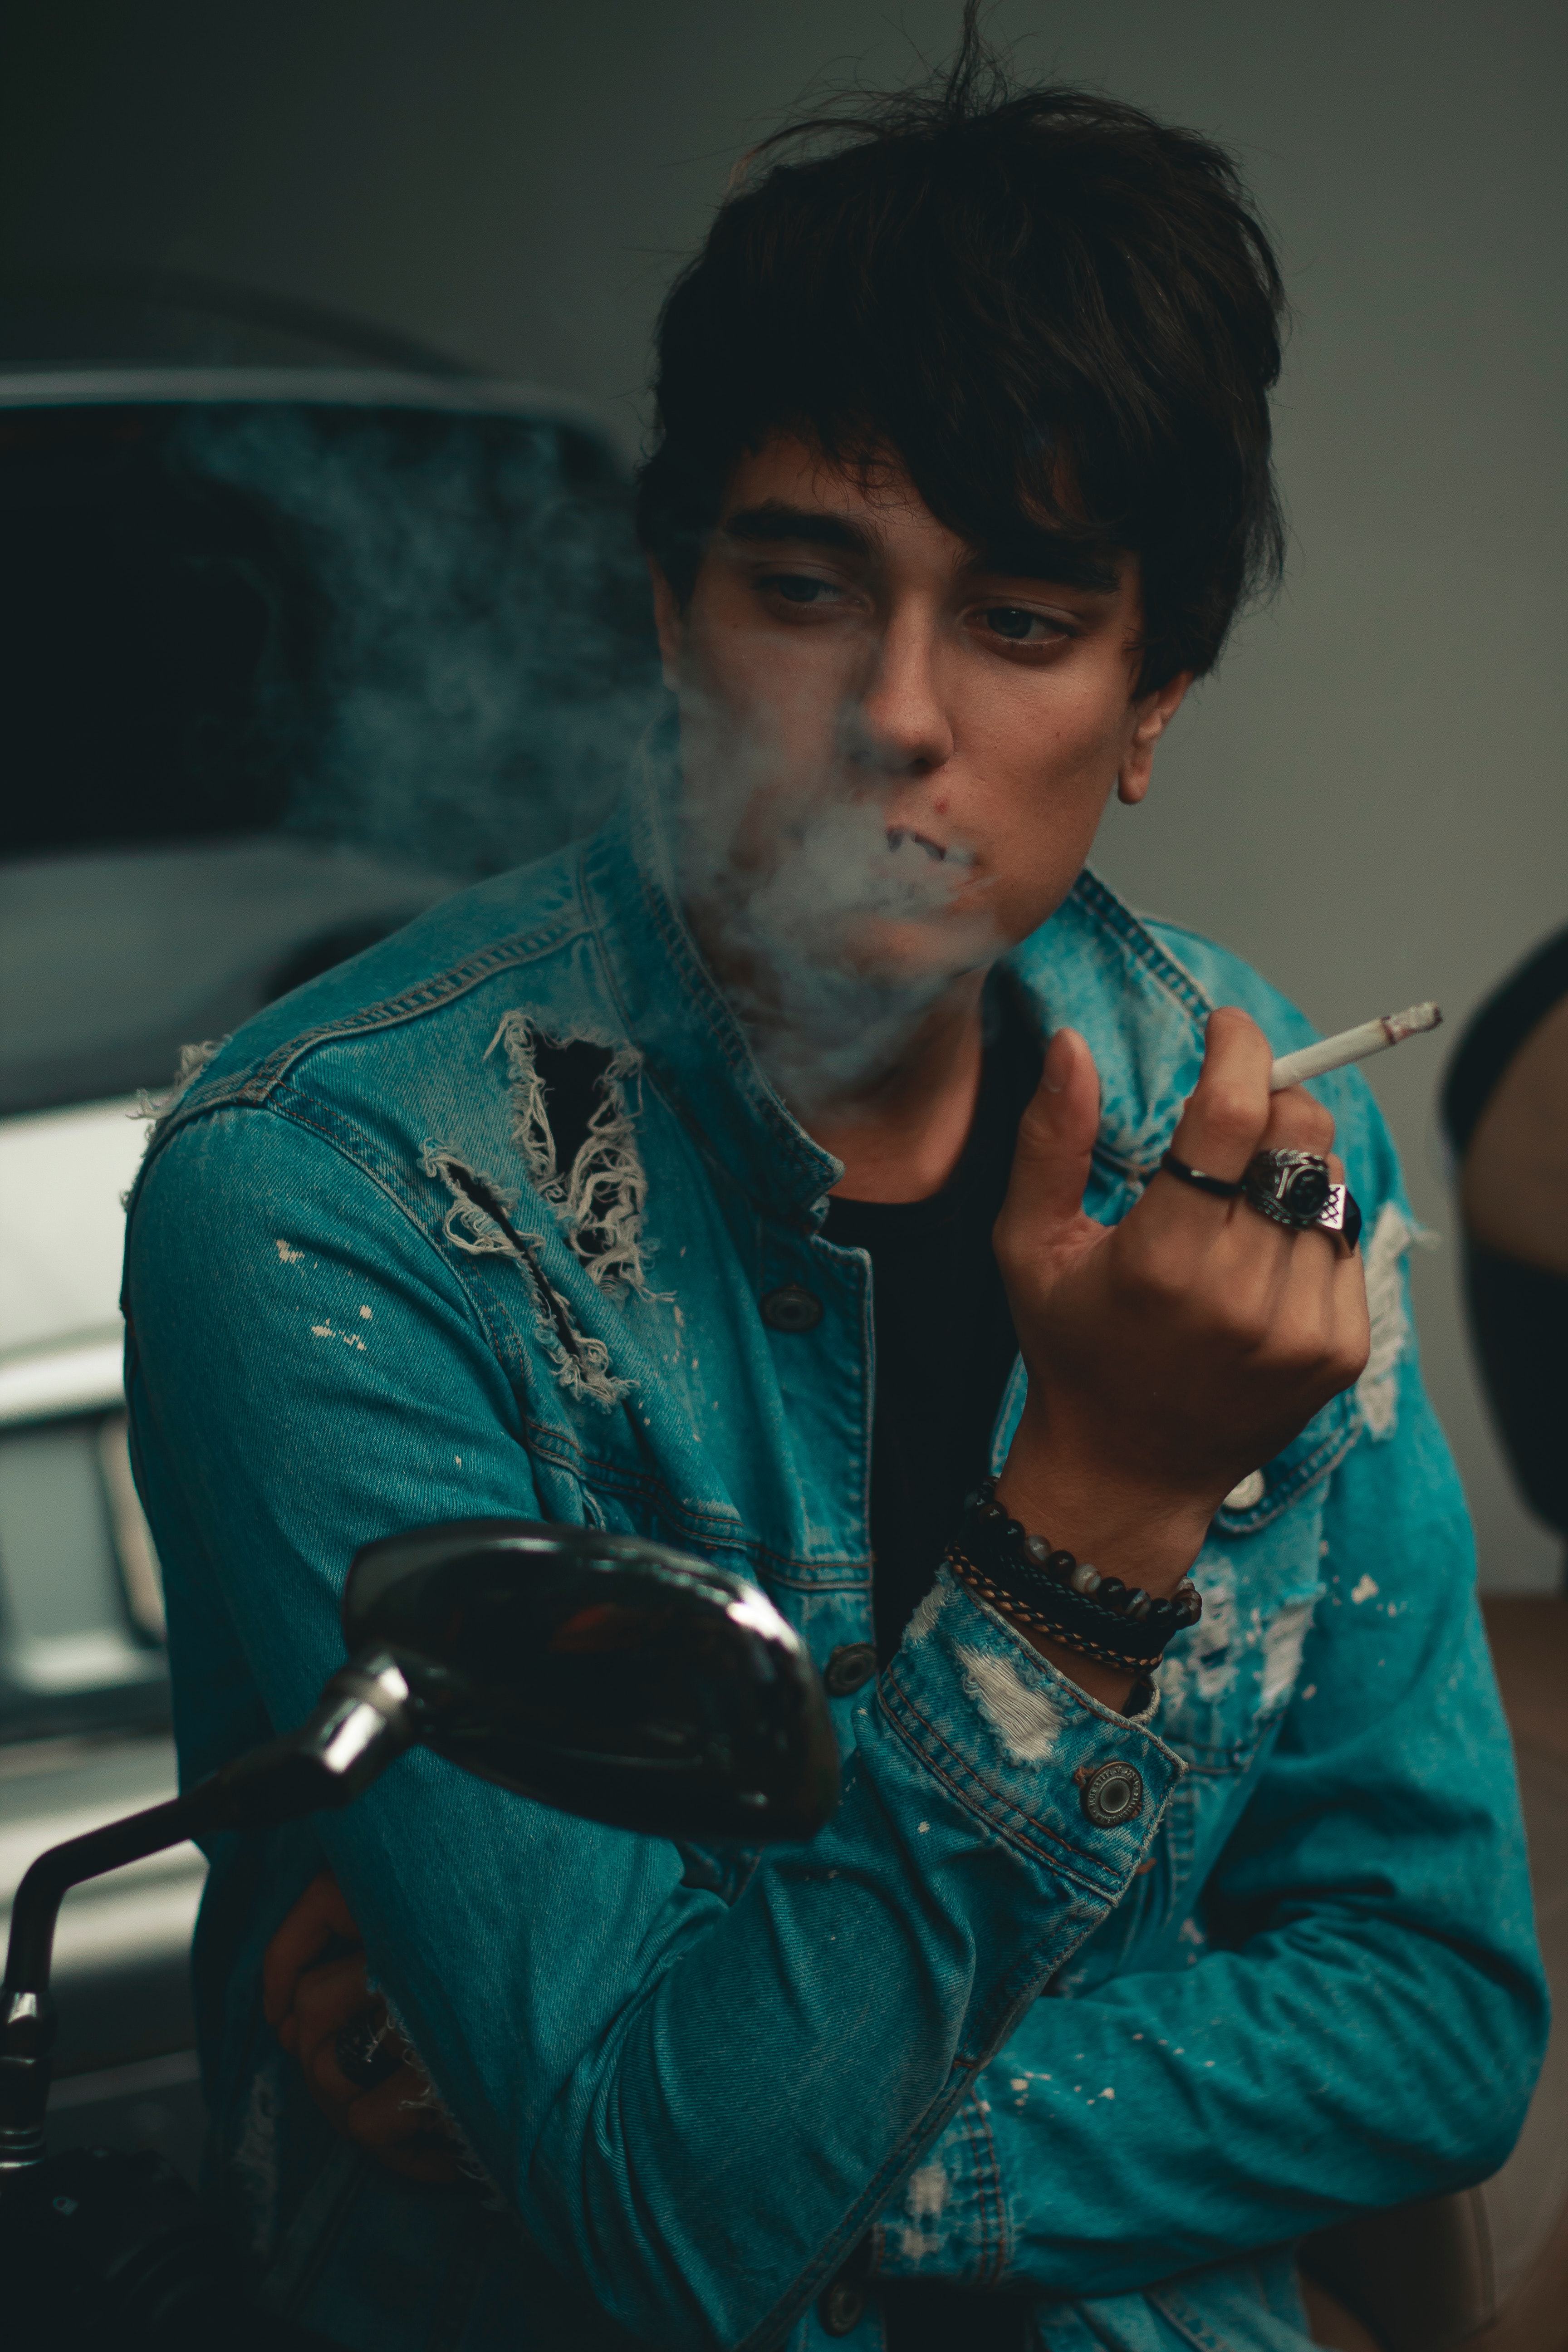
turquoise, musician, singer, music